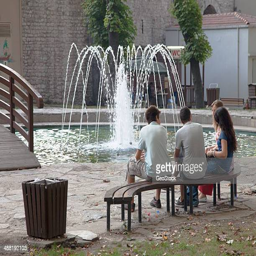
people sitting by a fountain